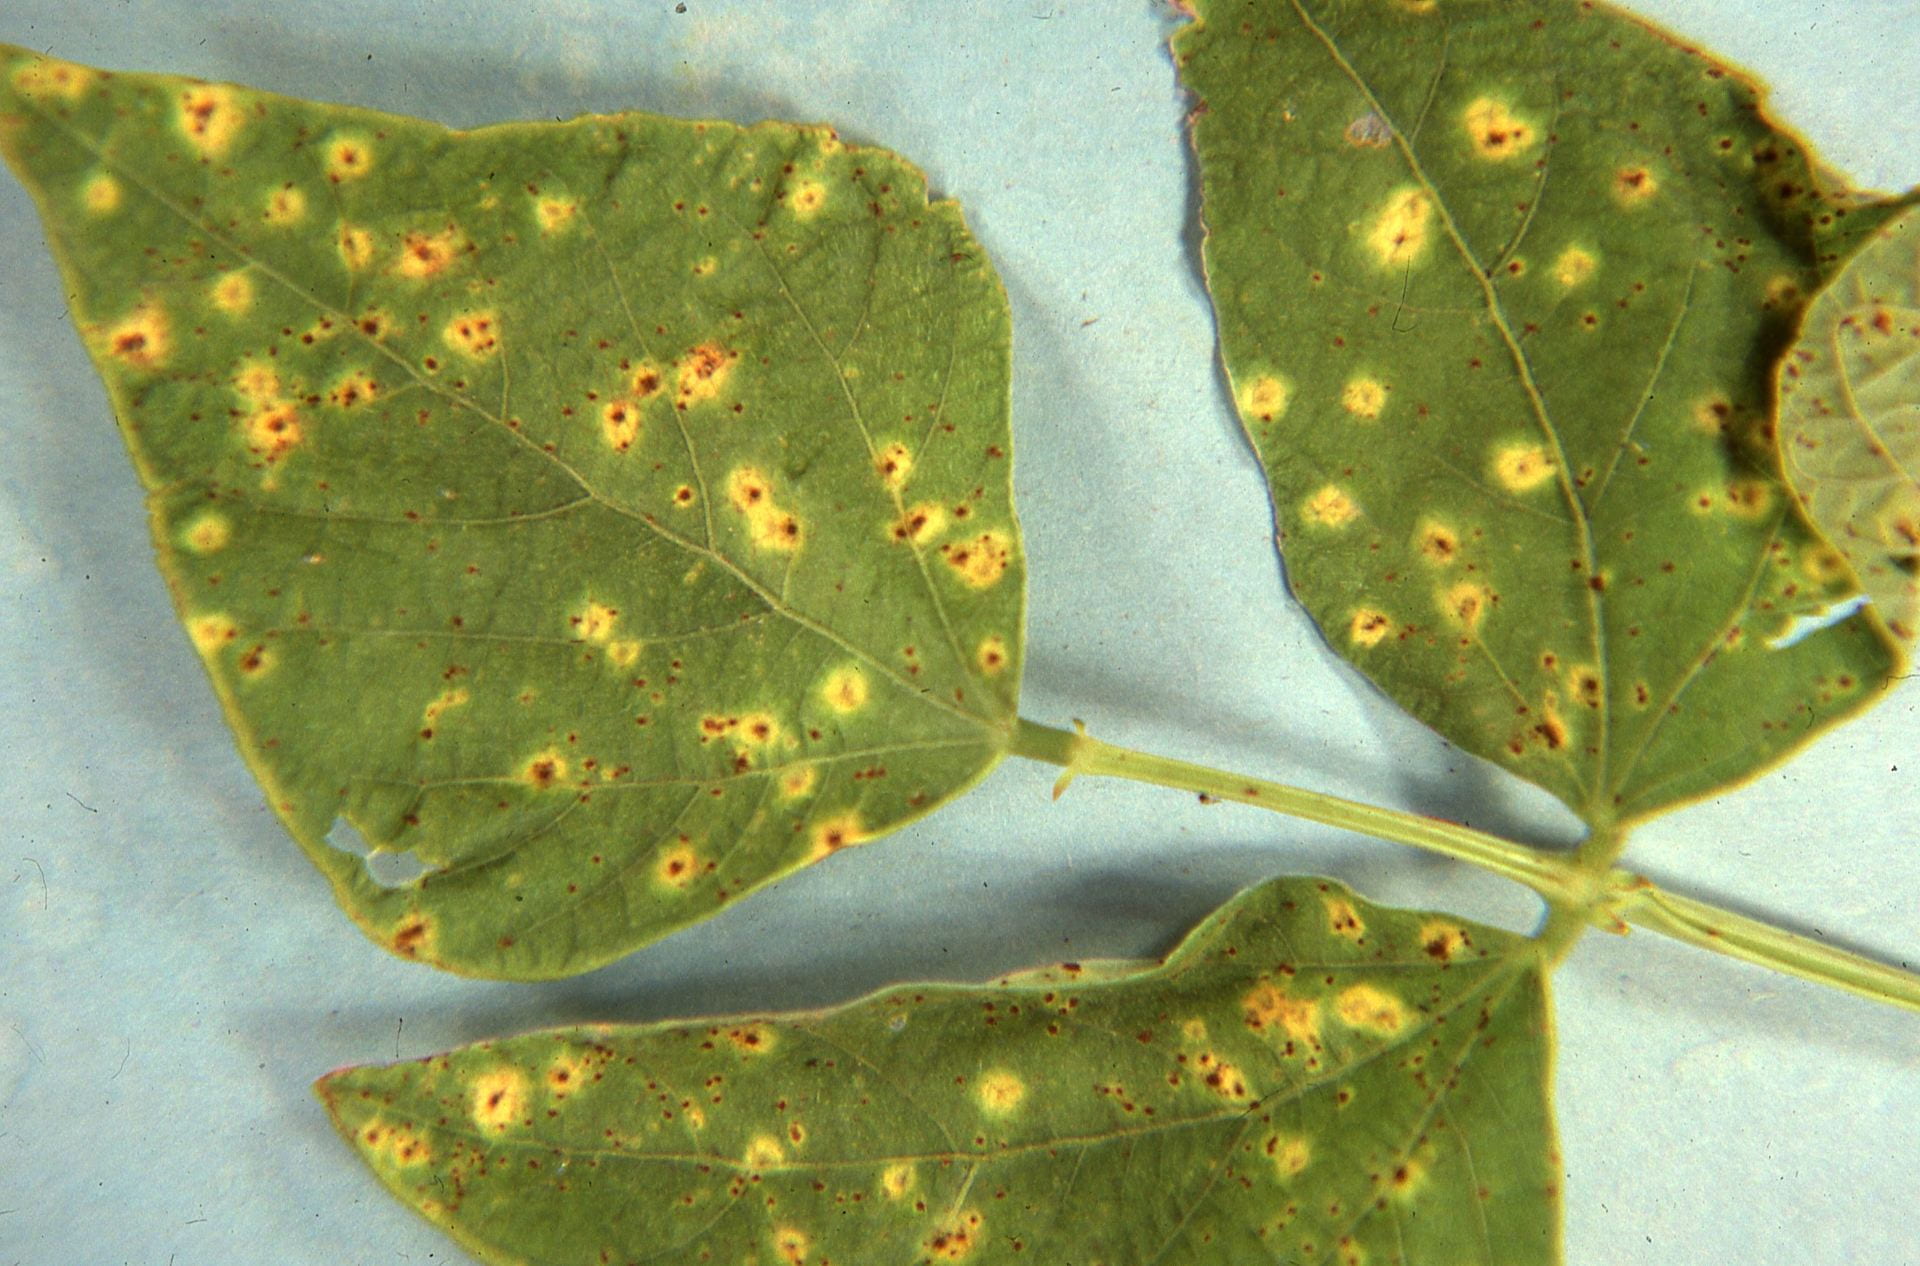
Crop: unknown
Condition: bean_bean_rust